Eurasian wryneck

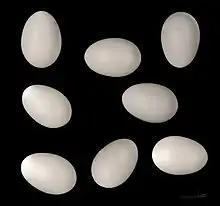
Eggs of "Jynx torquilla"

The nesting site is variable and may be in a pre-existing hole in a tree trunk, a crevice in a wall, a hole in a bank, a sand martin's burrow or a nesting box. In its search for a safe, protected site out of reach of predators, it sometimes evicts a previous occupant, its eggs and nestlings. It uses no nesting material, and a clutch of normally seven to ten eggs is laid (occasionally five, six, eleven or twelve). The eggs average and weigh about . They are a dull white colour and partially opaque. Both sexes are involved in incubation, which takes twelve days, but the female plays the greater part. Both parents feed the chicks for about twenty days before they fledge. There is usually a single brood.